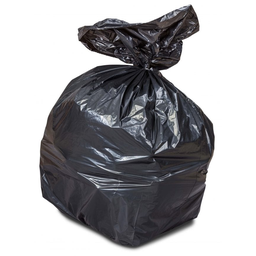
Label: plasticbags